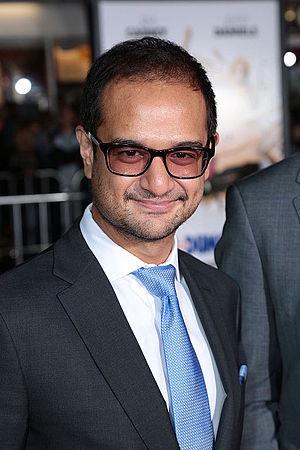
Riza Aziz, de son vrai nom Riza Shahriz Bin Abdul Aziz, est un producteur de cinéma d'origine malaisienne.